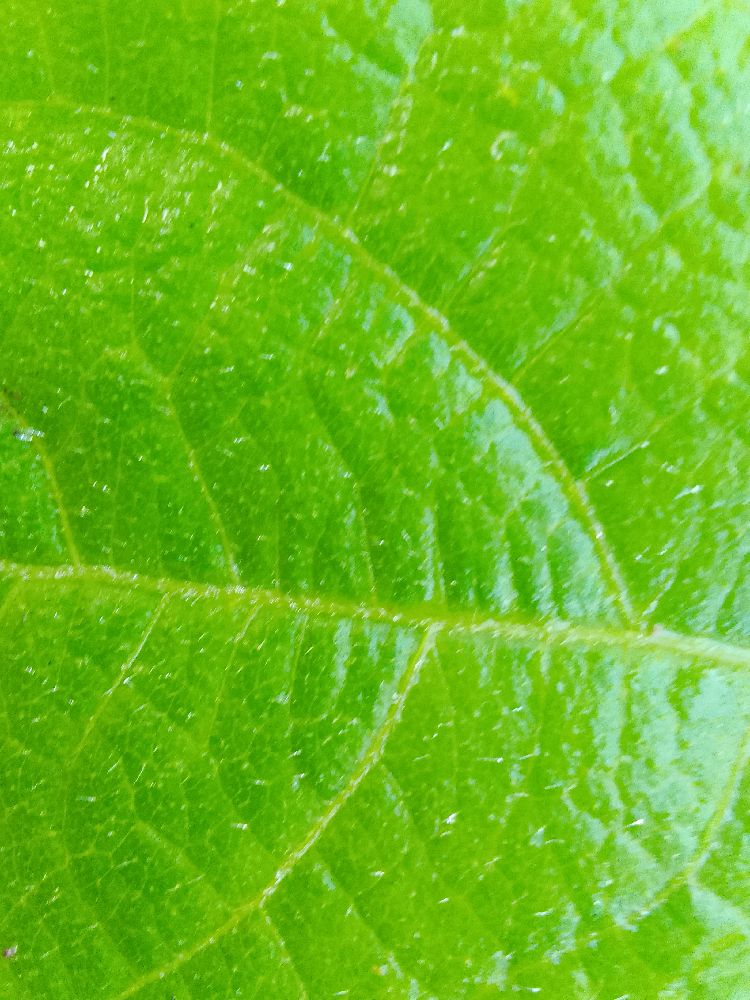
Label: healthy